Acre (state)

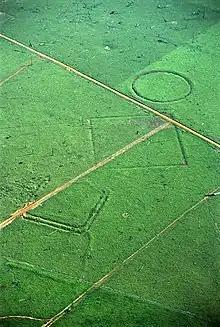
Geoglyphs in the Amazon rainforest, Acre.

Since the 1970s, numerous geoglyphs, major geometric earthworks, have been discovered on deforested land in Acre, and dated to between 1–1250 AD. These are cited as evidence of complex Pre-Columbian societies. The BBC's "Unnatural Histories" explored studies of this area, concluding that the Amazon rainforest, rather than being a pristine "wilderness", has been shaped by man for at least 11,000 years. Traditional ancient practices included forest gardening. Ondemar Dias is credited as the first to discover the geoglyphs in 1977. Alceu Ranzi expanded their findings by flying over Acre.